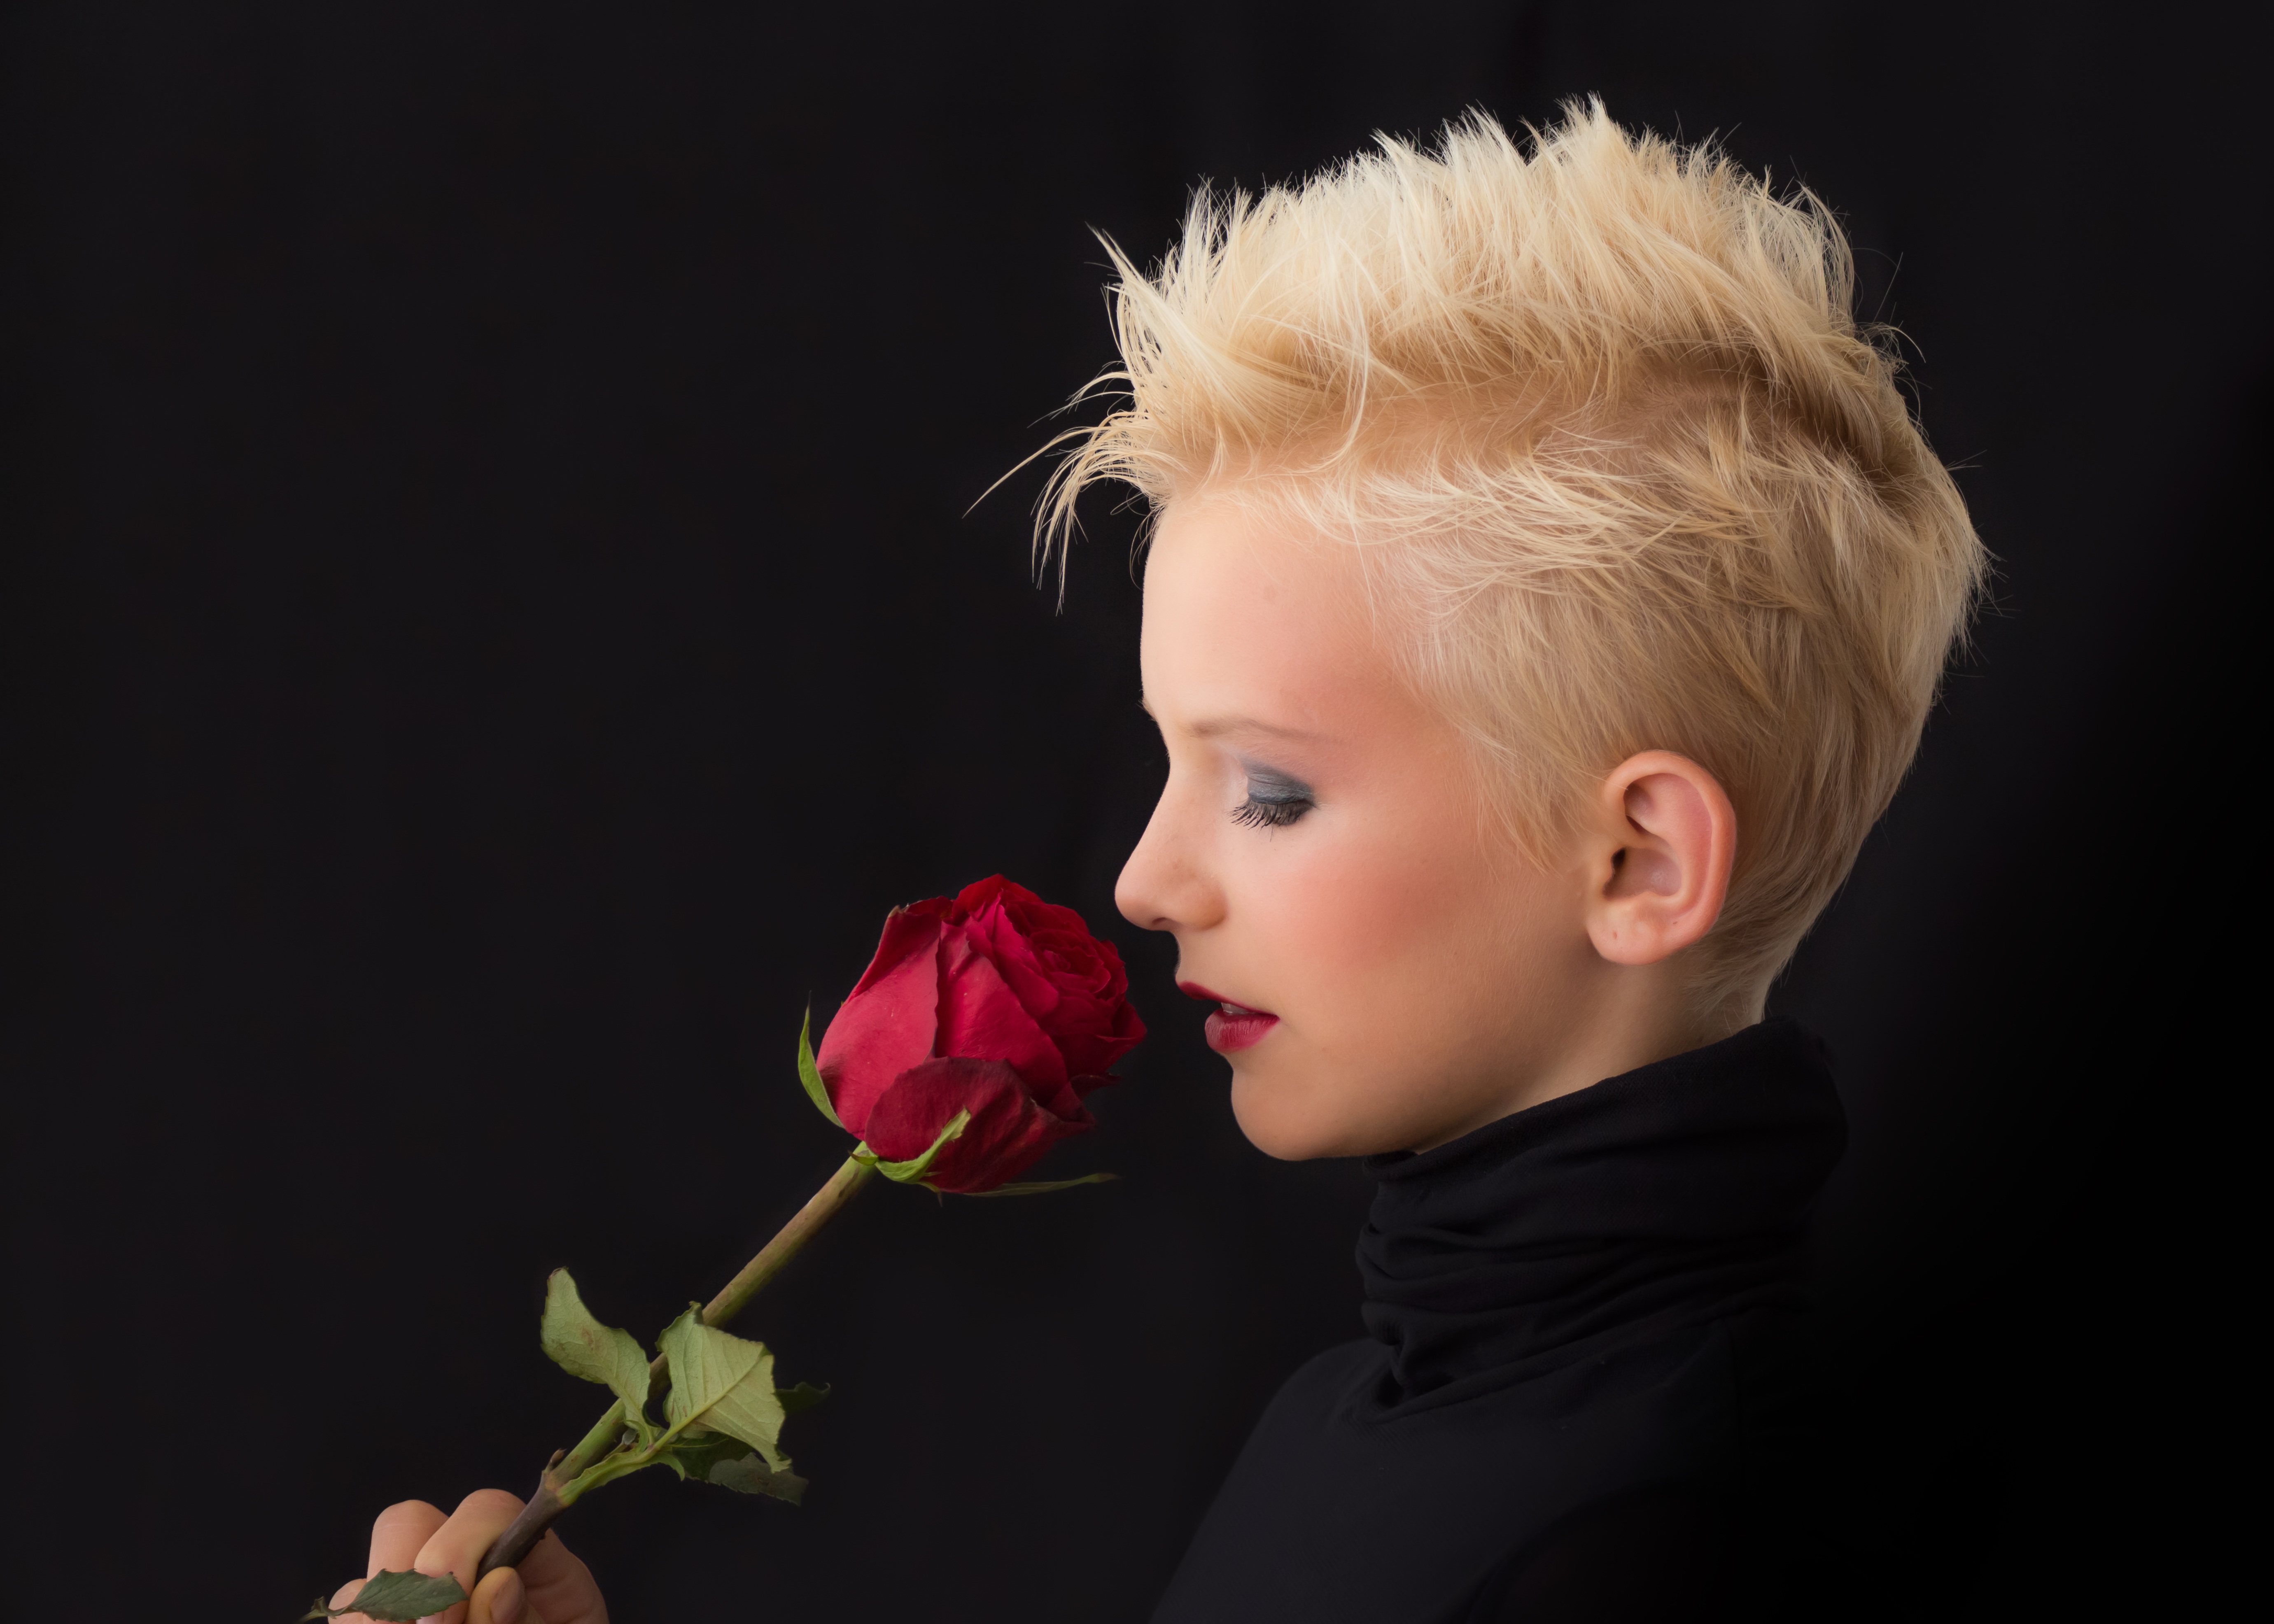
person, girl, woman, hair, photography, flower, profile, dark, rose, portrait, model, spring, red, color, child, black, lady, blonde, hairstyle, face, toddler, eye, head, beauty, blond, organ, short hair, photoshoot, facial, young girl, black background, photo shoot, sense, portrait photography